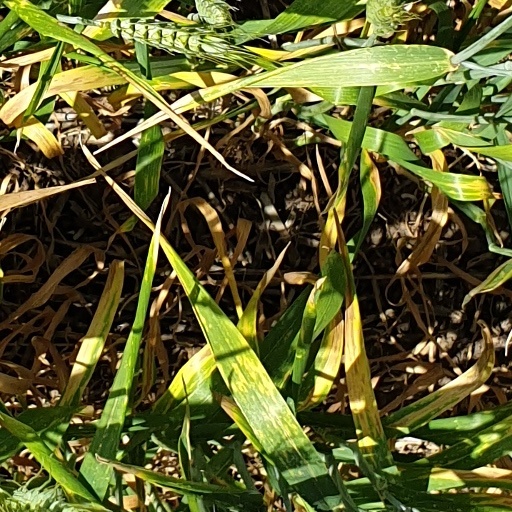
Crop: wheat